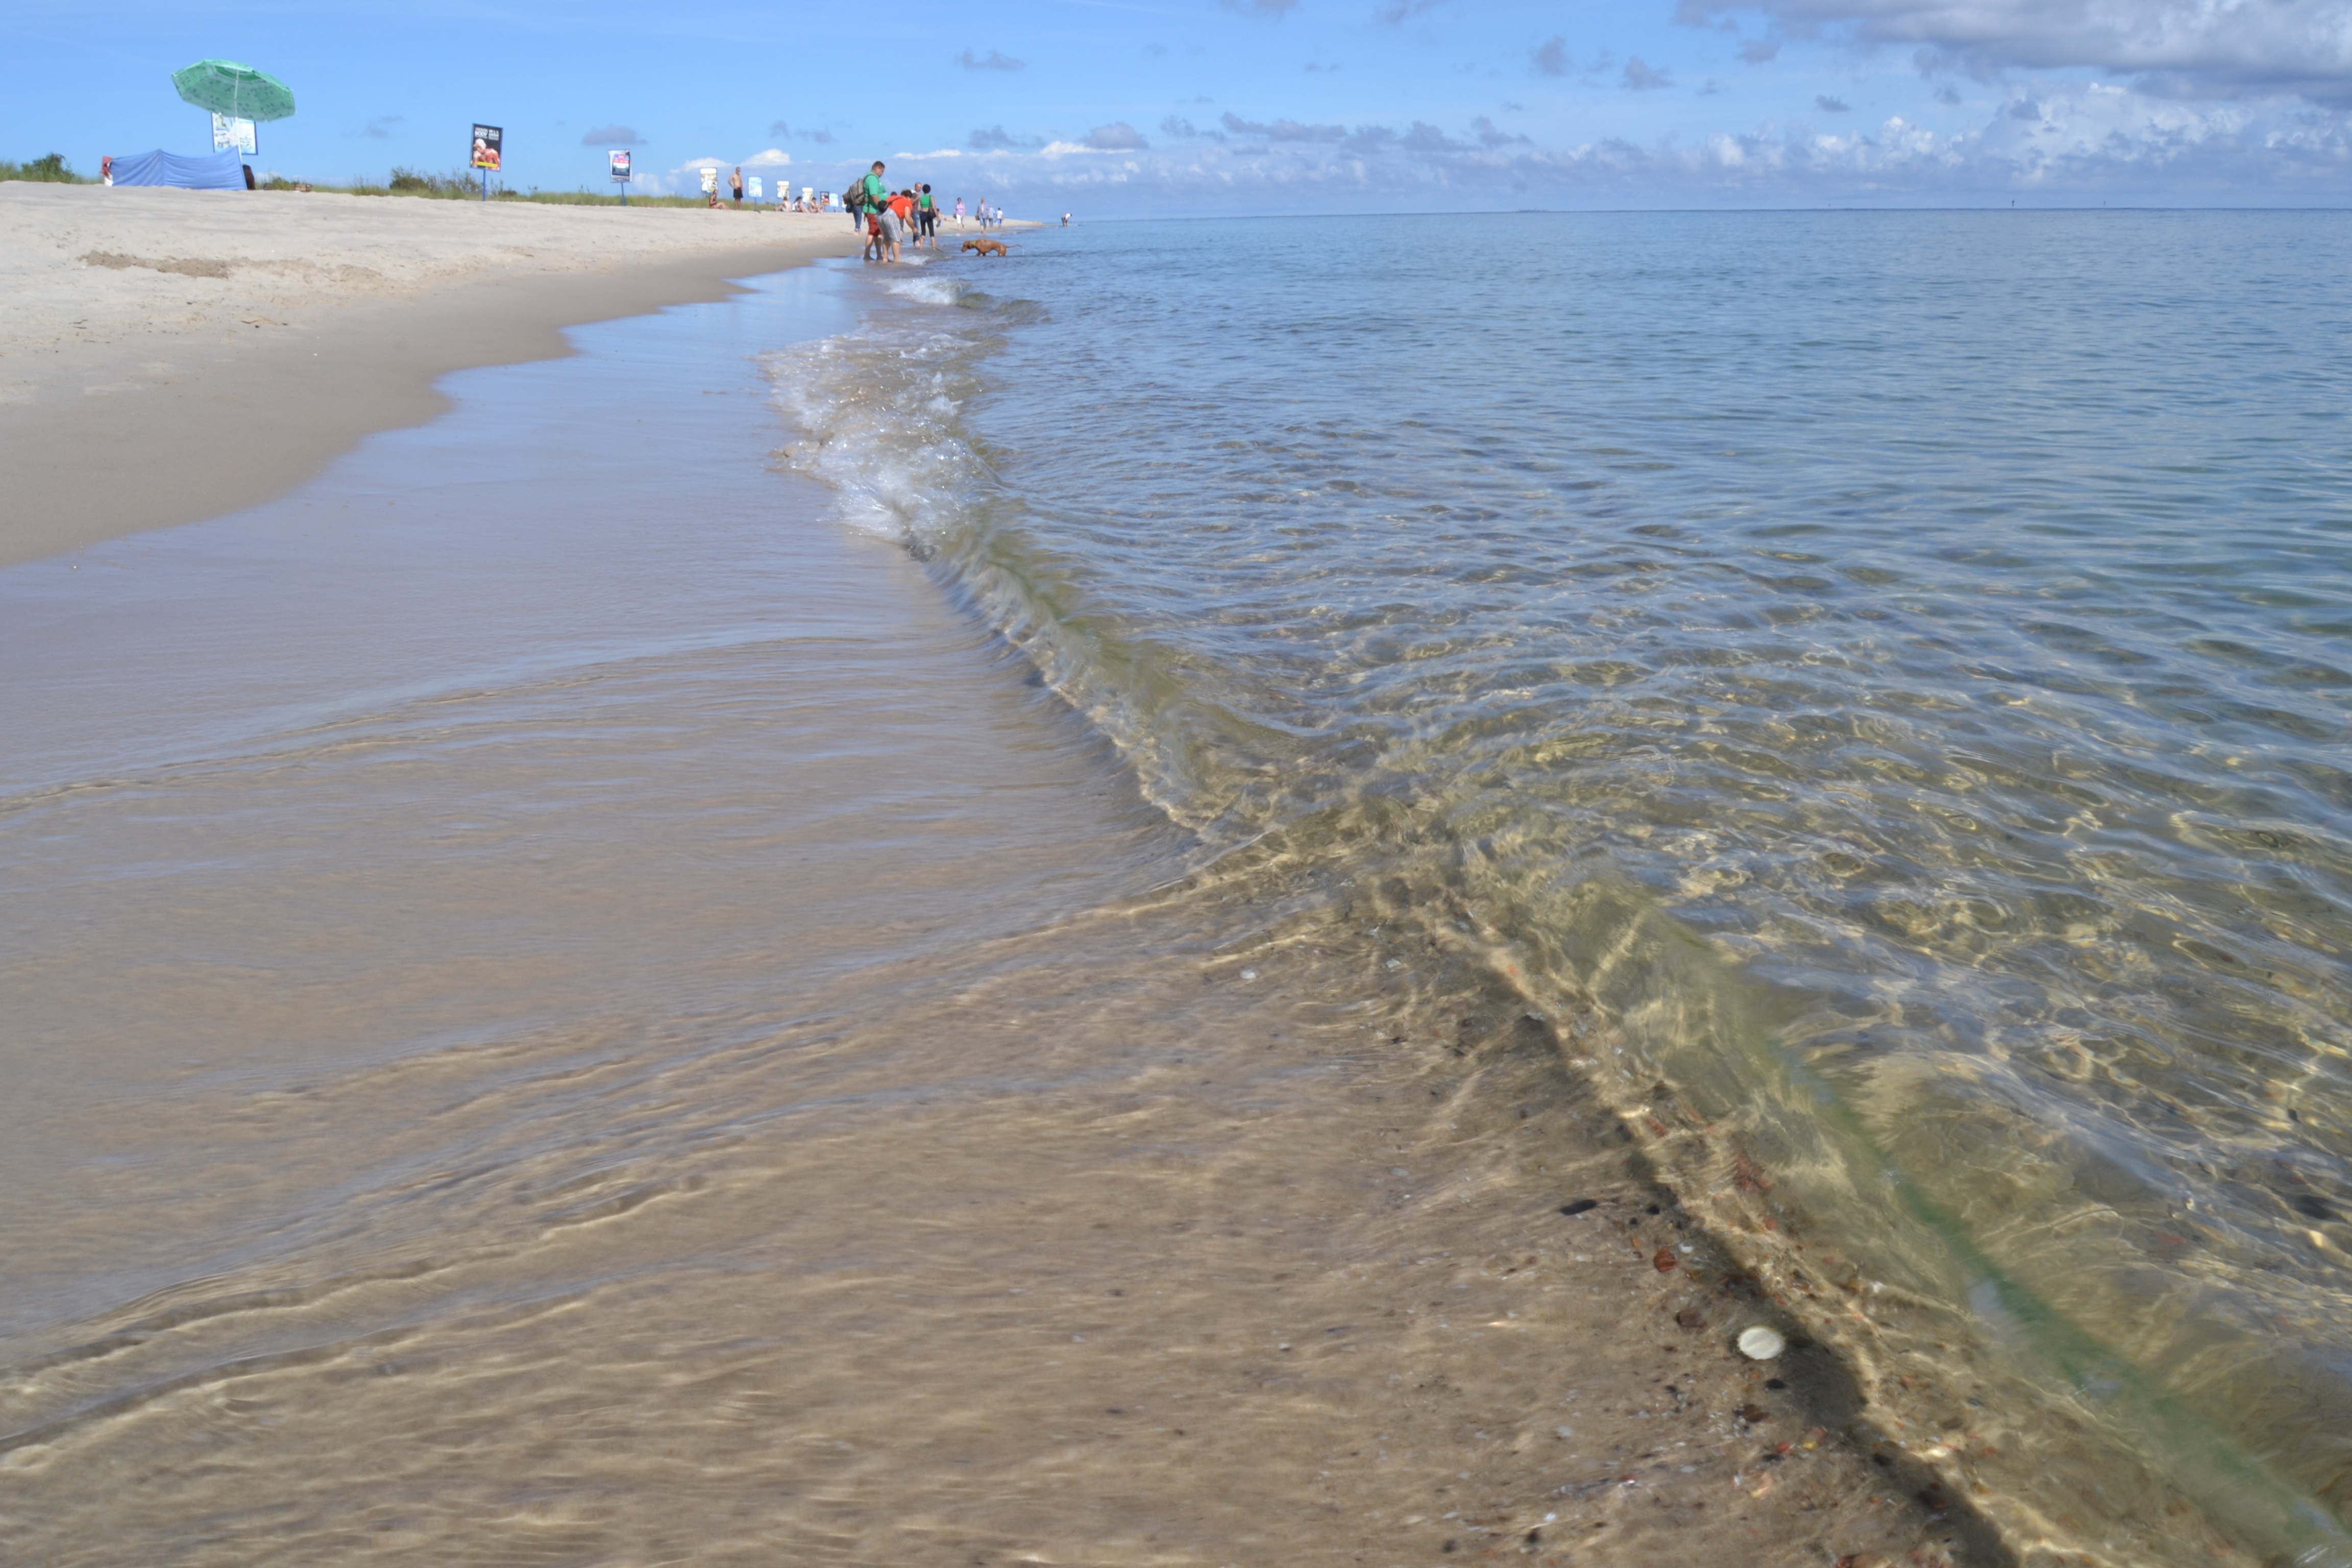
beach, sea, coast, water, sand, ocean, shore, wave, lake, coastline, cliff, seascape, bay, reservoir, terrain, body of water, habitat, cape, mudflat, natural environment